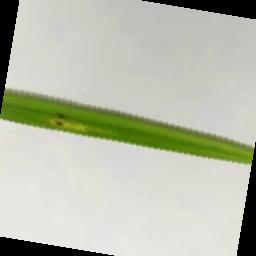
Label: Rice___Brown_Spot